Mausam (2011 film)

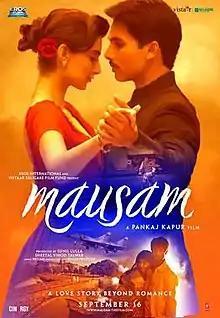
Theatrical release poster

Mausam is a 2011 Indian Hindi-language war romantic drama film written and directed by Pankaj Kapur under the Vistaar Religare Film Fund banner. The film stars Shahid Kapoor opposite Sonam Kapoor. The film was originally scheduled to release on 16 September 2011, but due to the delay in obtaining the NOC from the Indian Air Force, it was pushed back farther by a week, releasing on 23 September 2011.